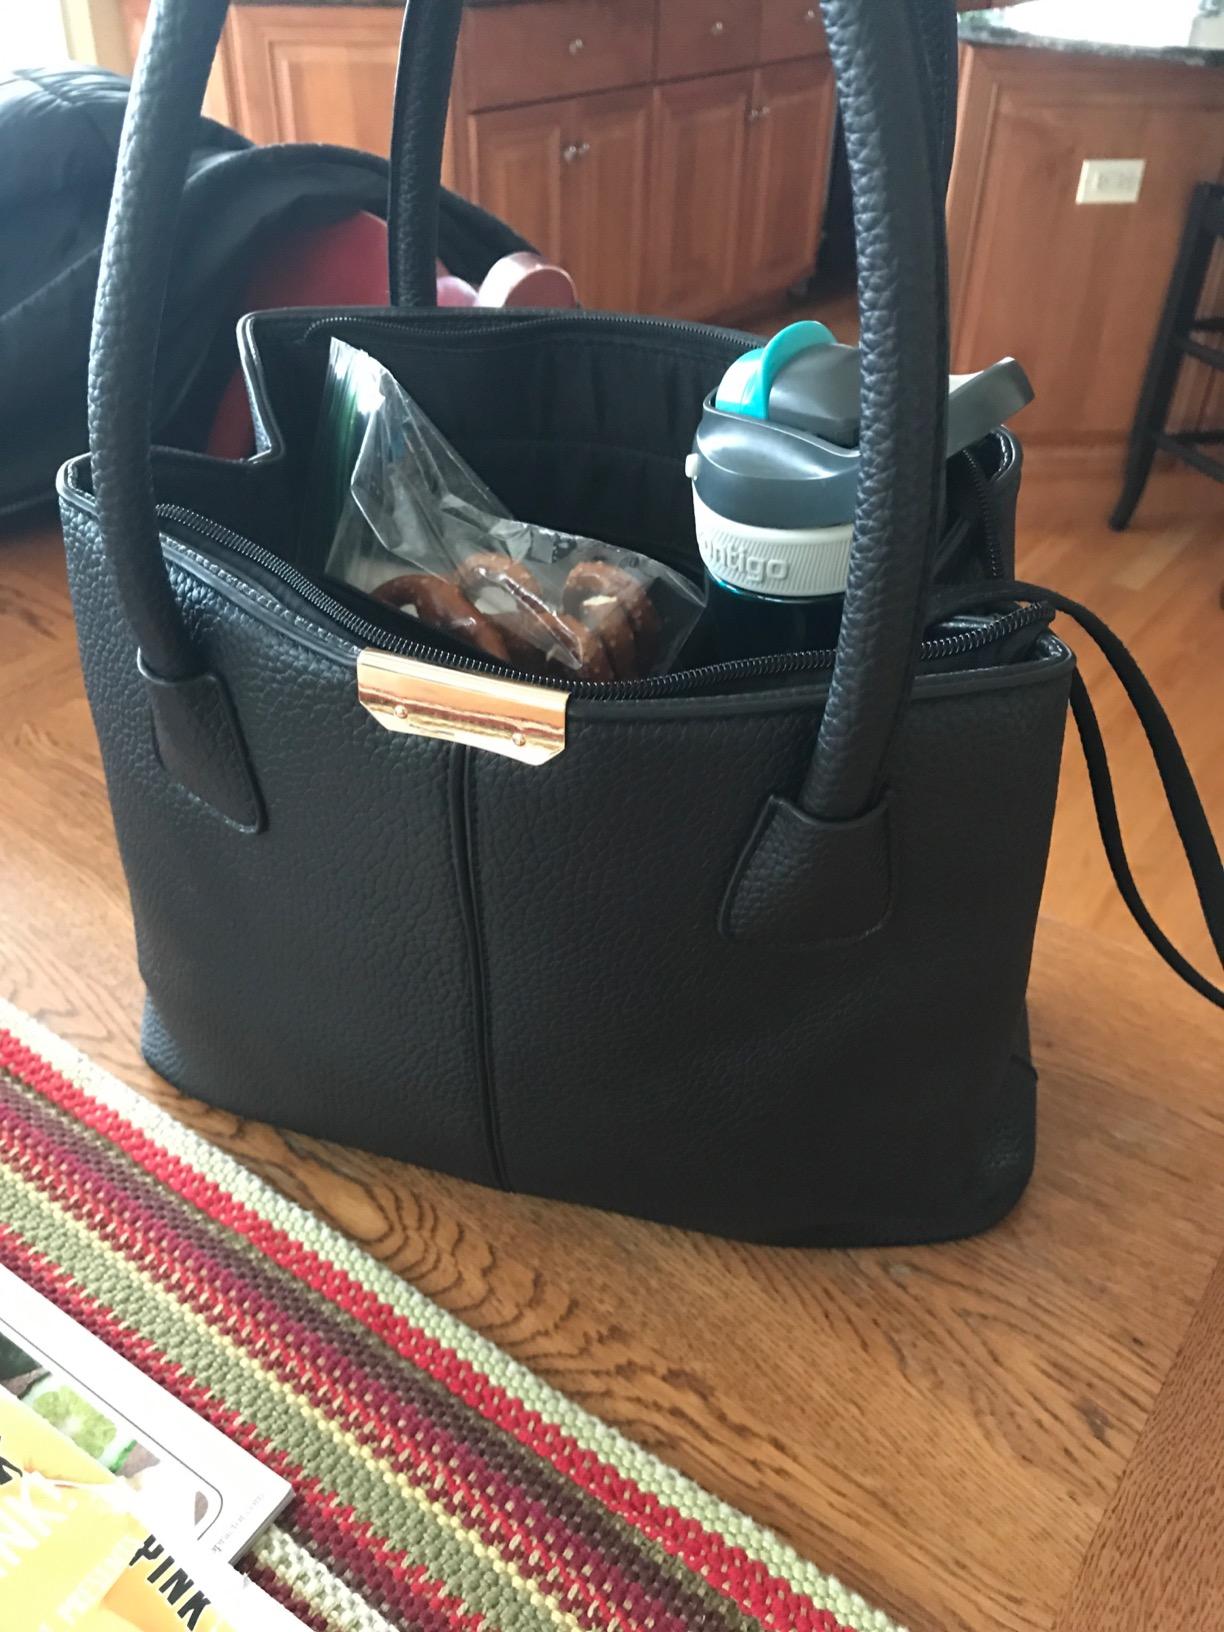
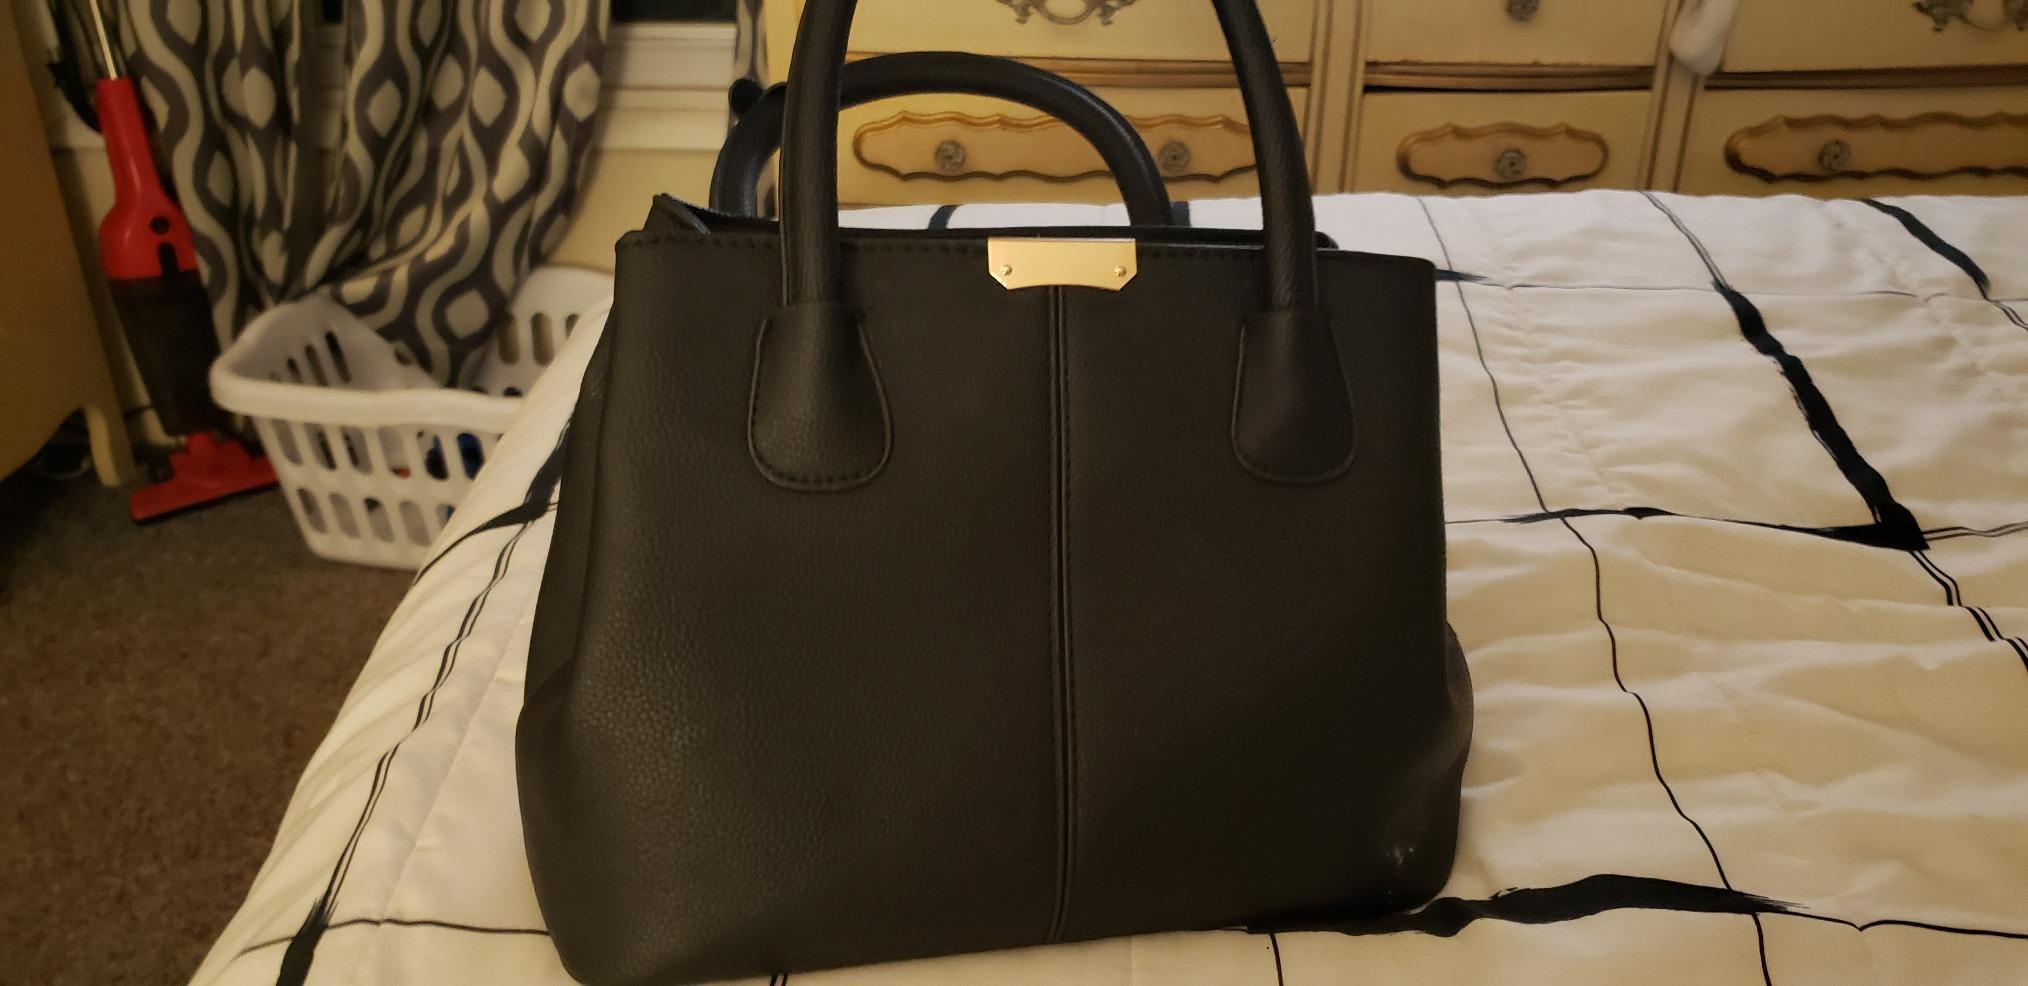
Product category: accessories_handbag
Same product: yes